Julian Young (RAF officer)

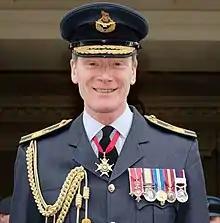
Young in 2018

Air Marshal Sir Julian Alexander Young, is a retired senior Royal Air Force (RAF) officer who served as Chief of Materiel (Air) at Defence Equipment and Support, concurrently holding the appointments of Air Member for Materiel on the Air Force Board and Chief Engineer (RAF).